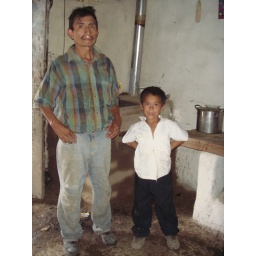
The man of the house is asked to participate in the building of the stove, and the children often get involved as well.